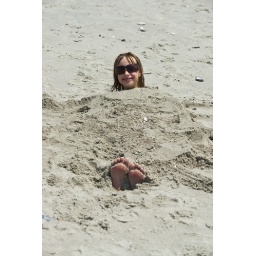
A little girl is buried in the sand on a beach